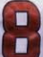
Number: 8